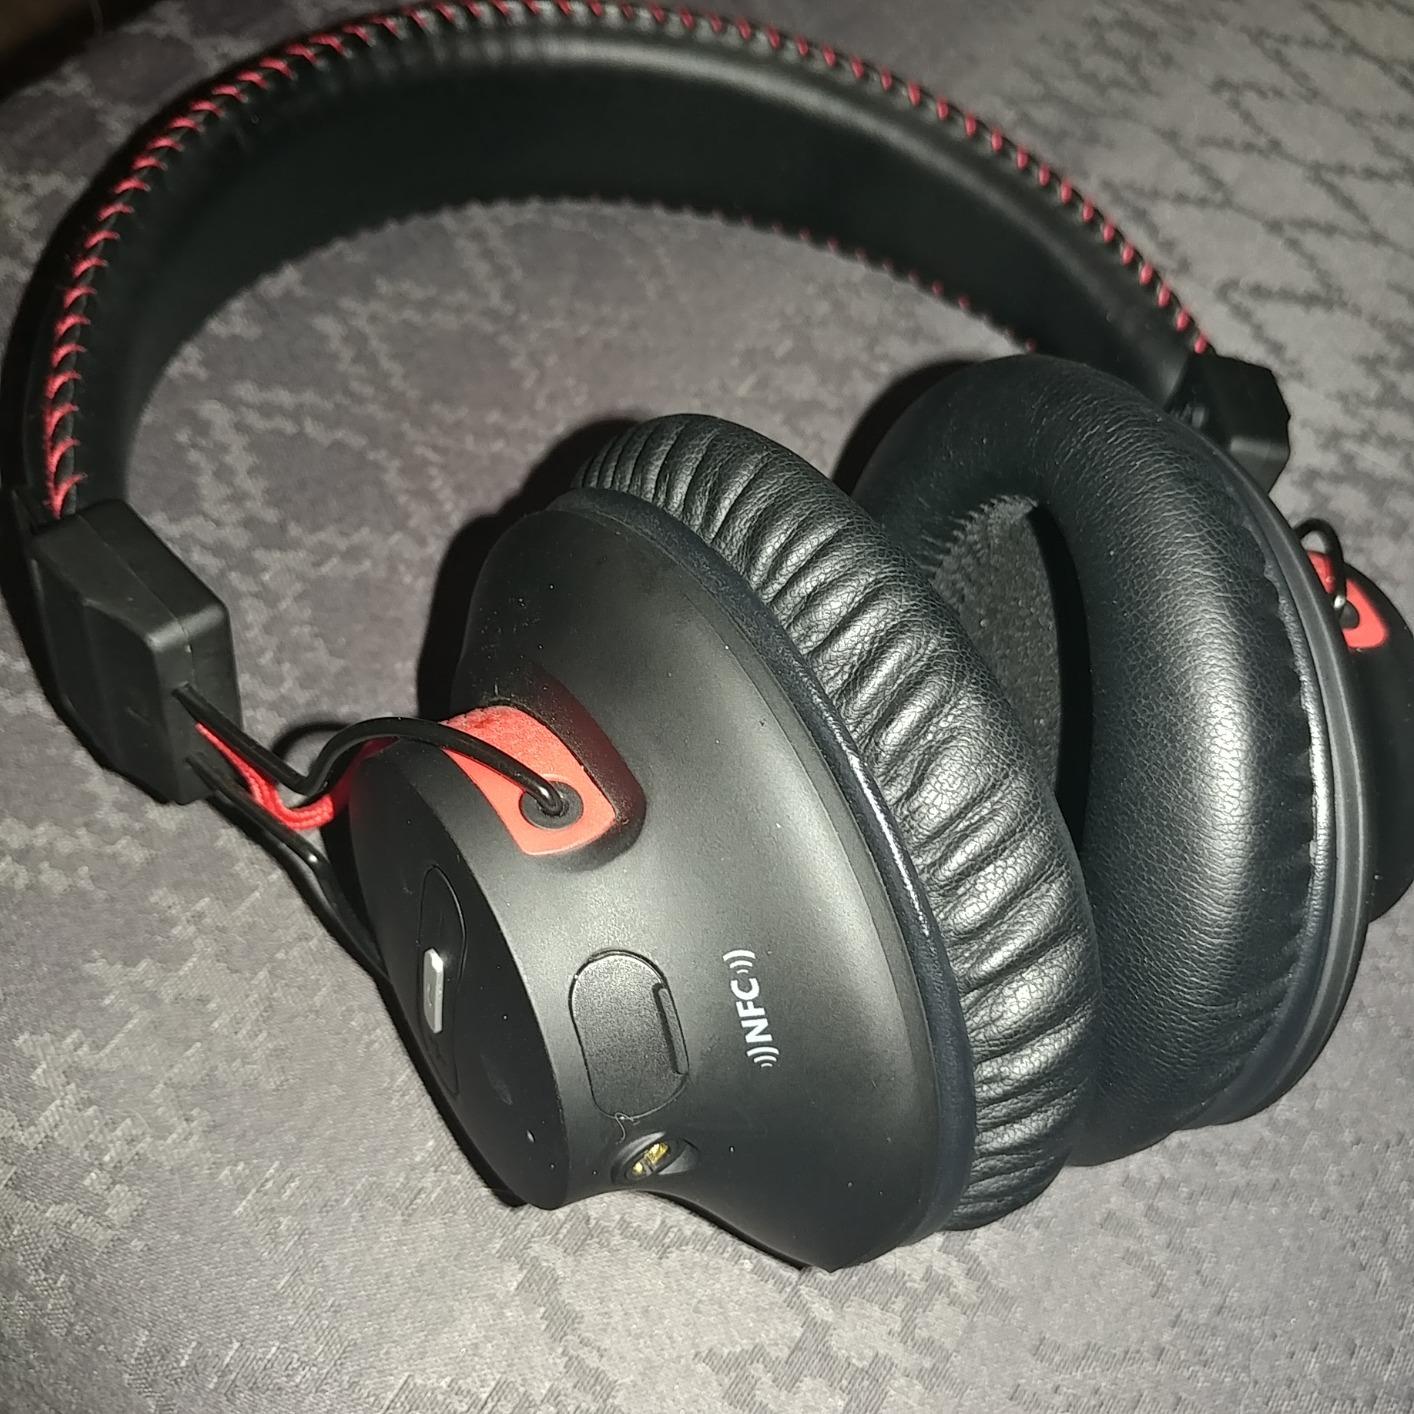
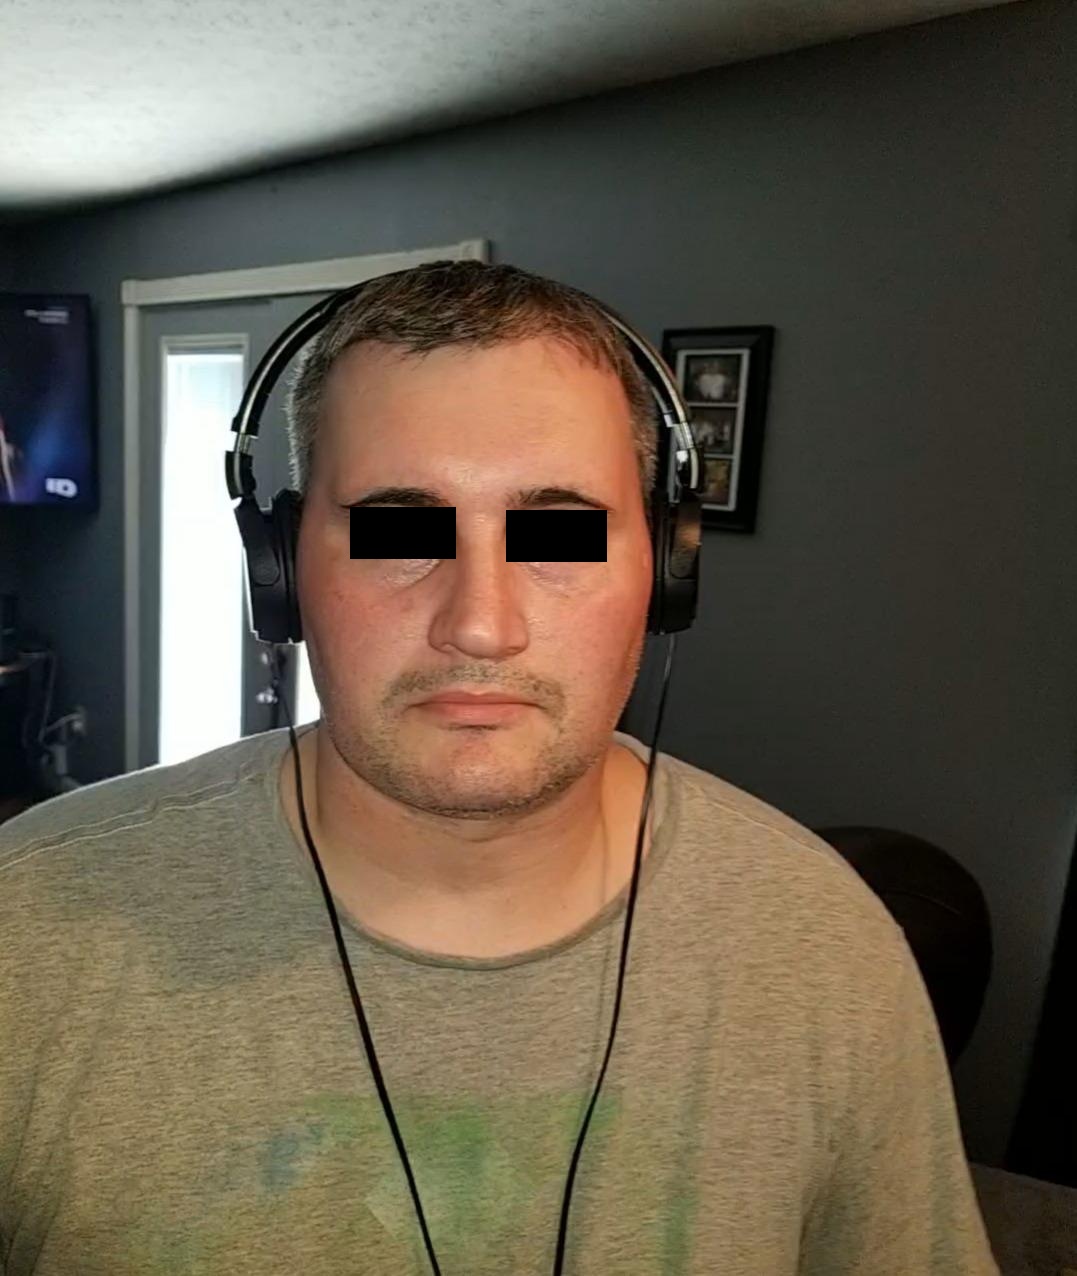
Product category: headphones
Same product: no